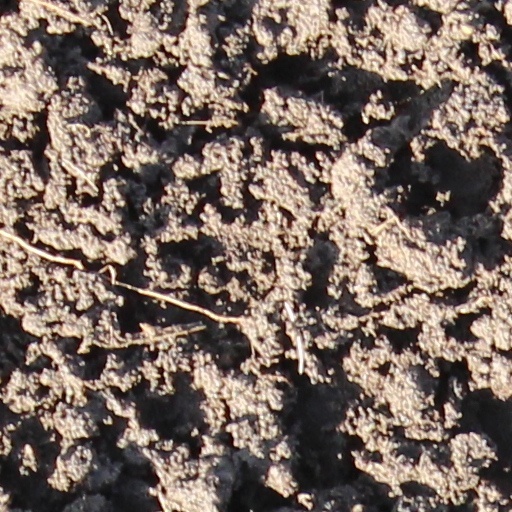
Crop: wheat